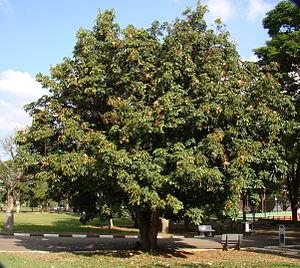
Pachira aquatica est une espèce d'arbres tropicaux des régions humides connu sous les noms vernaculaires de Marce, châtaignier de la Guyane, noisetier de la Guyane, noix de Malabar, cacaoyer-rivière, arbre à monnaie et pachirier aquatique. Il est originaire d'Amérique centrale et d'Amérique du Sud, où il se développe dans les marais.